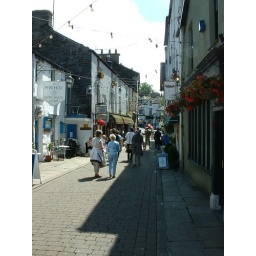
A street in Bowness, the occasional car would drive through.